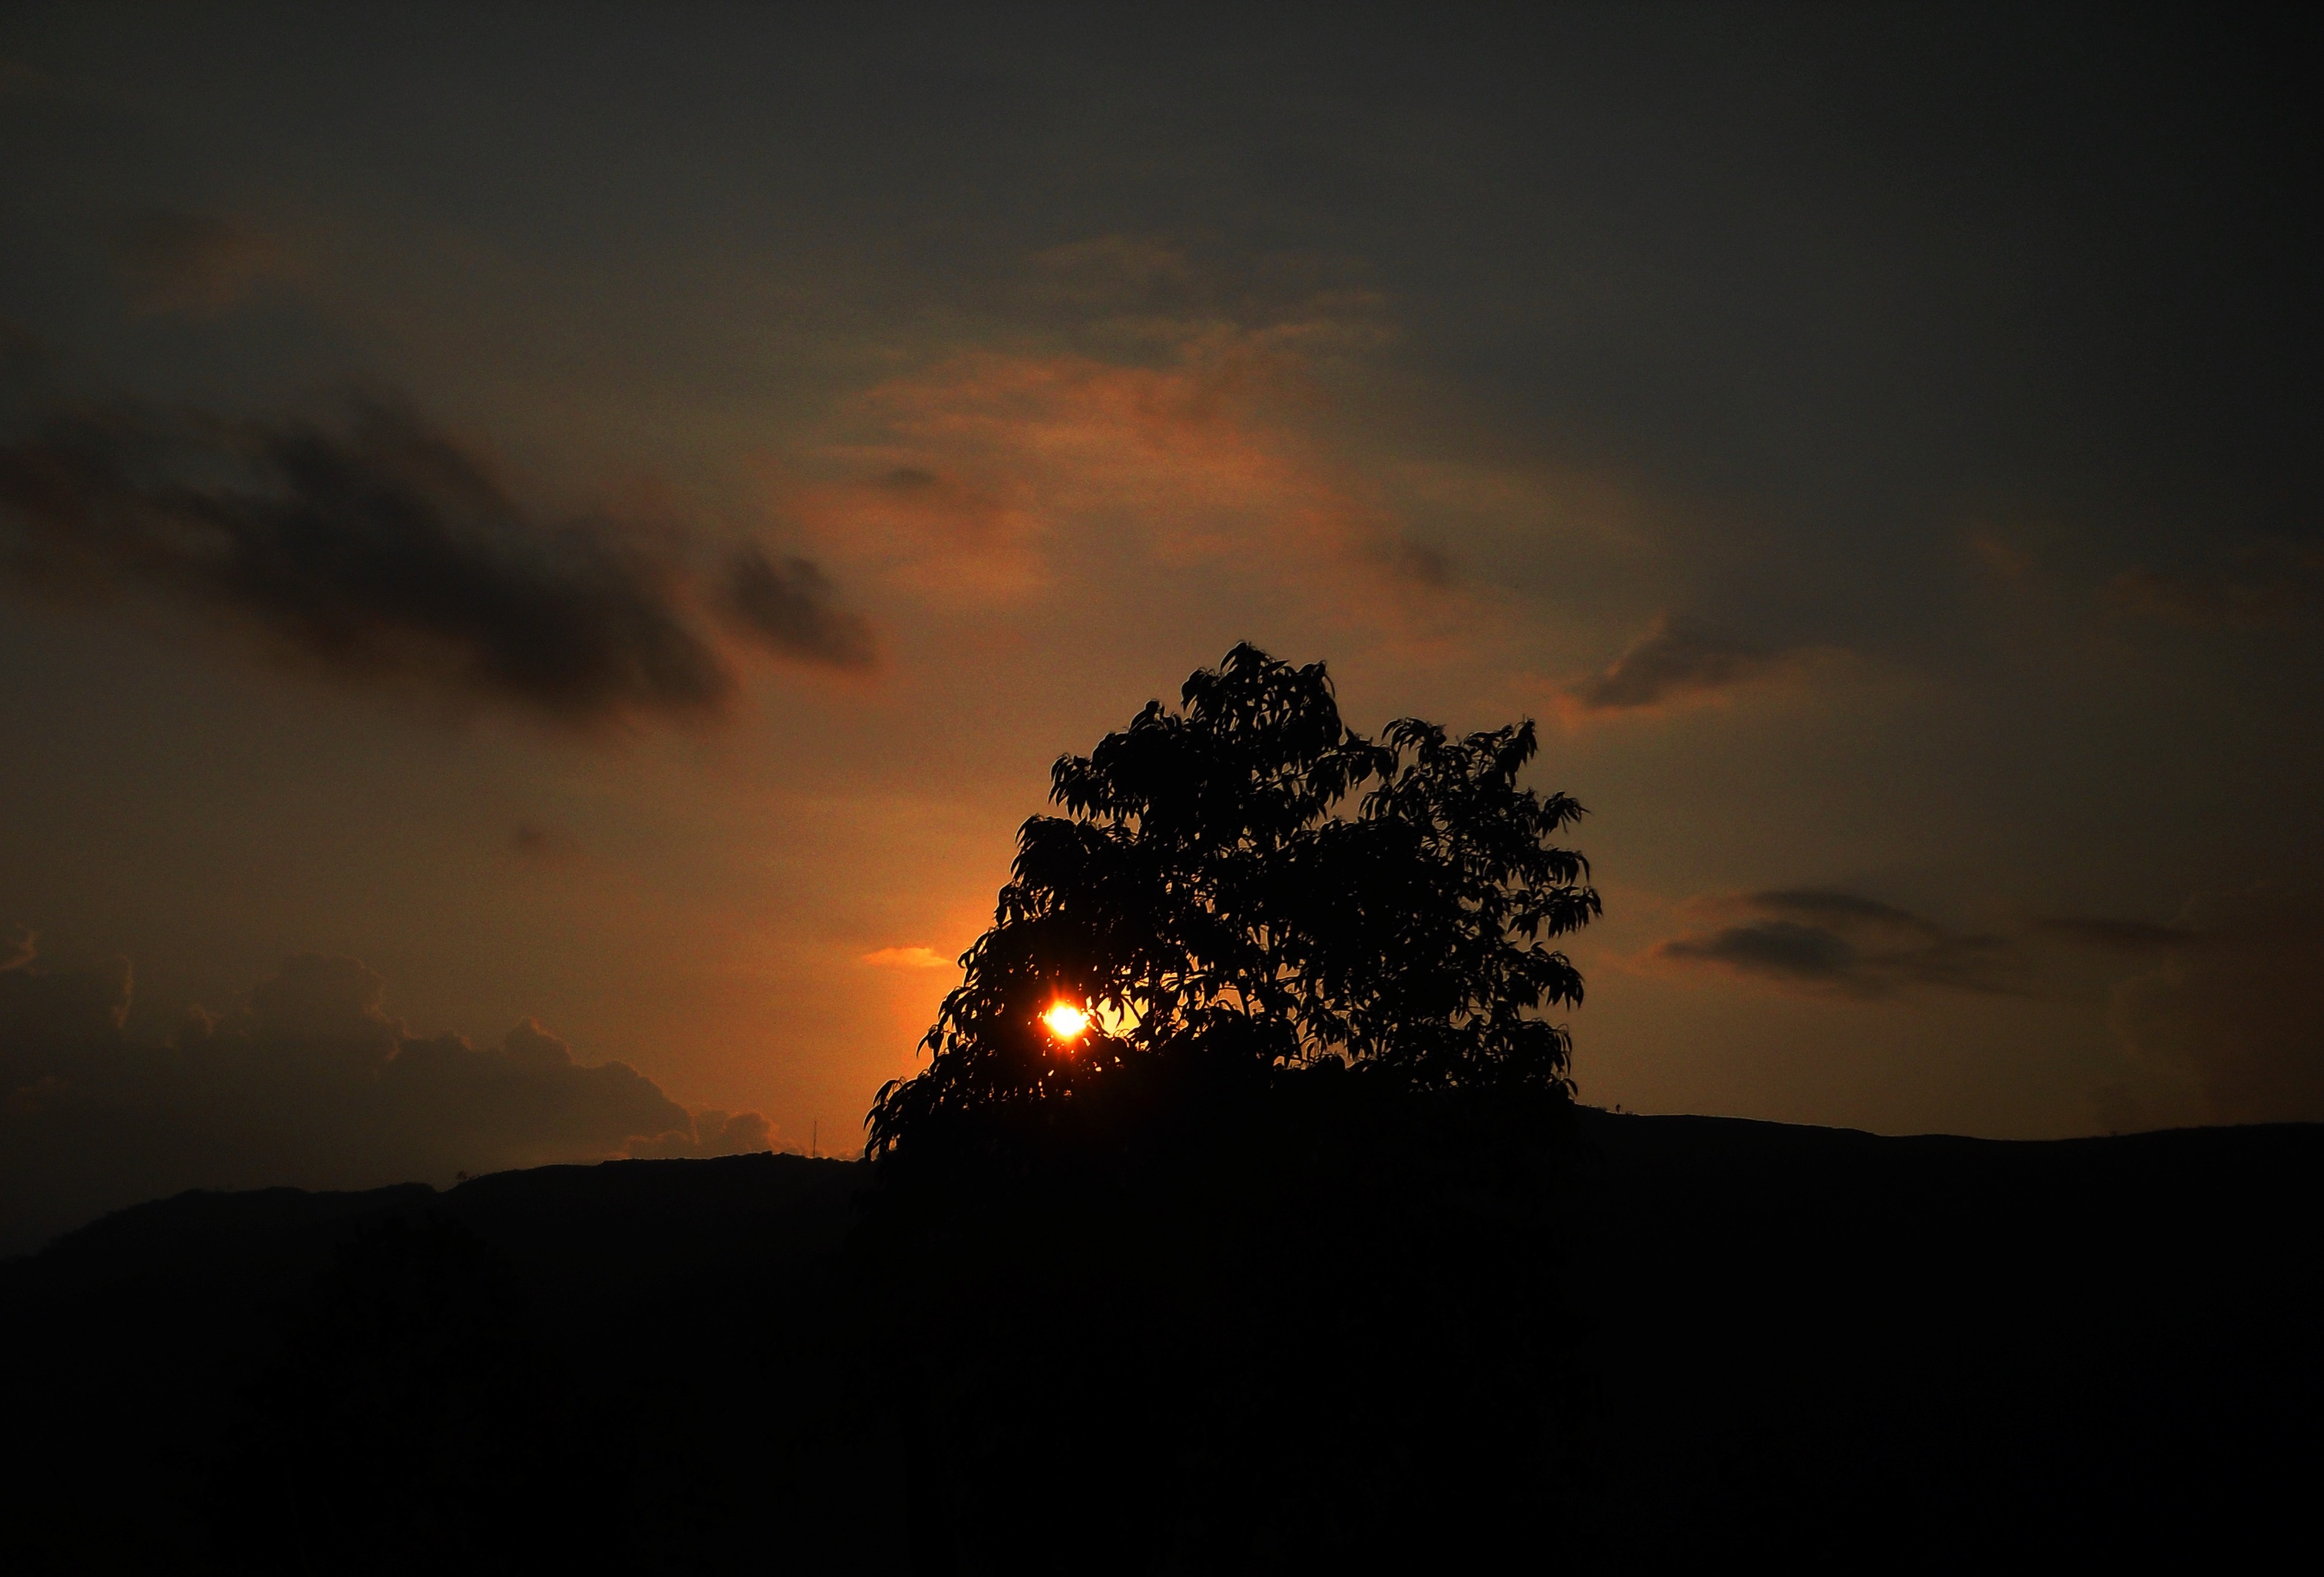
tree, nature, horizon, mountain, cloud, sky, sun, sunrise, sunset, sunlight, morning, hill, dawn, atmosphere, dusk, evening, glow, darkness, clouds, afterglow, astronomical object, atmospheric phenomenon, red sky at morning